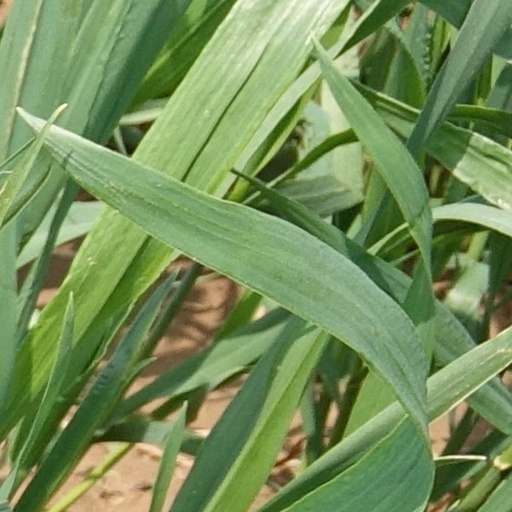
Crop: wheat